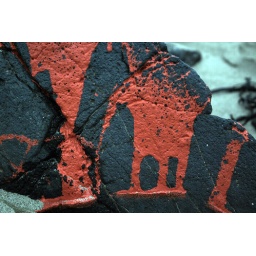
secret elephant in the stone